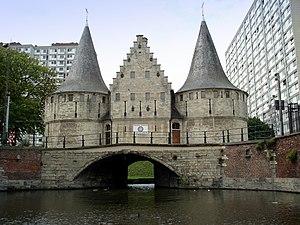
Cette liste de ponts de Belgique a pour vocation de présenter une liste de ponts remarquables de Belgique, tant par leurs caractéristiques dimensionnelles, que par leur intérêt architectural ou historique.